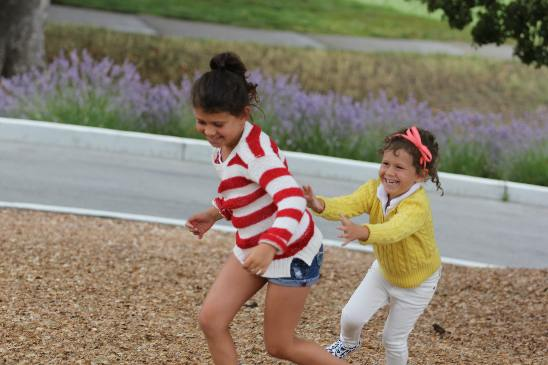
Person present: Yes